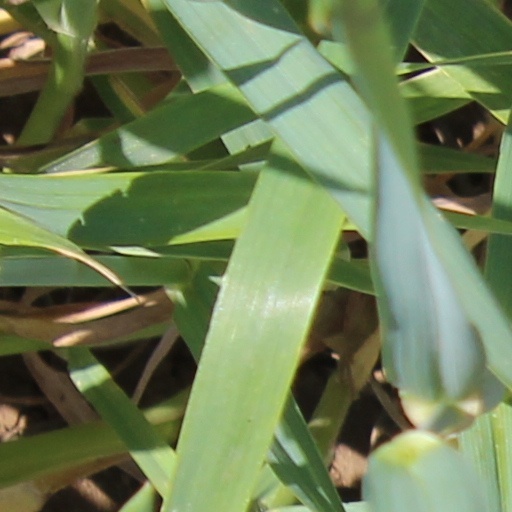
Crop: wheat